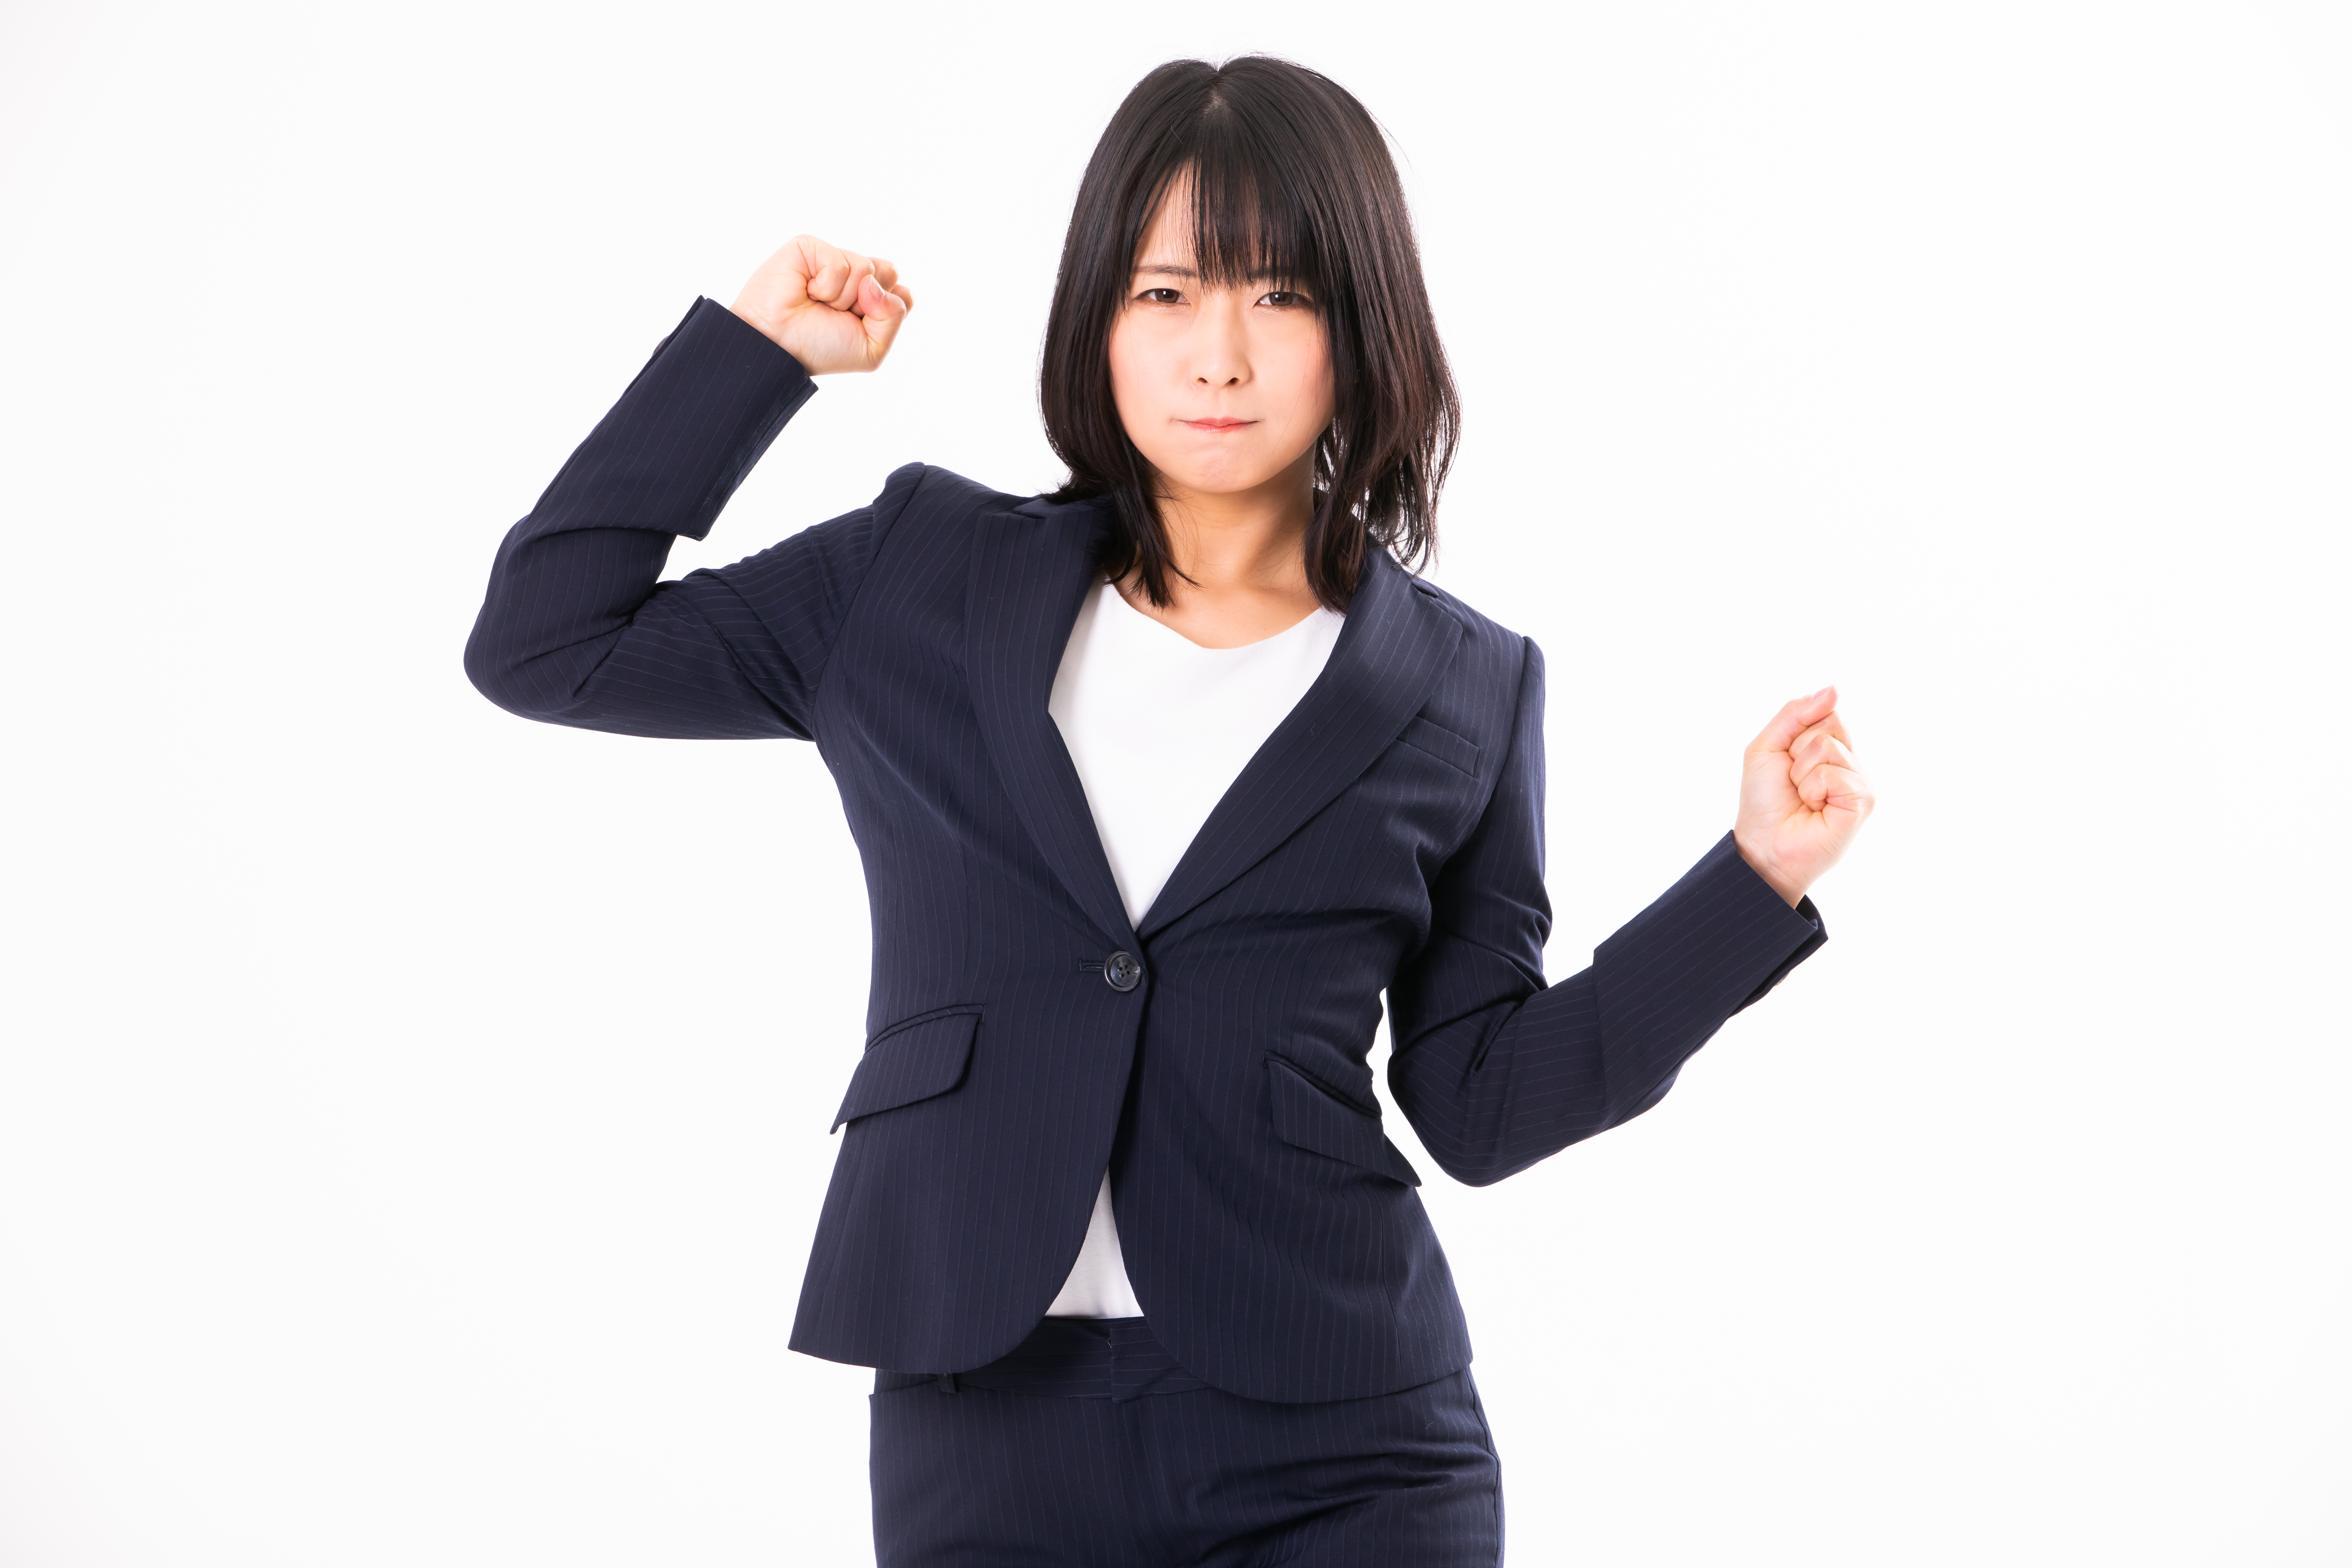
woman, clothing, outerwear, blazer, formal wear, gesture, suit, standing, jacket, finger, arm, businessperson, hand, white collar worker, thumb, top, sleeve, business, smile, tuxedo, black hair